The Rise and Fall of Comrade Zylo

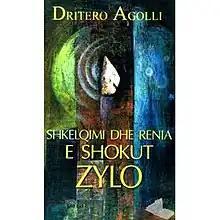
"Cover of the 1999 edition of the book, published by Dritëro Publishing House"

The Rise and Fall of Comrade Zylo is an Albanian satiric novel written by Dritëro Agolli in 1972. It is Dritëro Agolli's most famous and critically acclaimed novel. The book was written during the communist regime in Albania, a time during which freedom of speech was very limited to non-existent. The composition of the whole book is similar to that of a report, record or official biography. Originally published in the satirical magazine "Hosteni" ("The Goad"), it first appeared in book form in 1973.